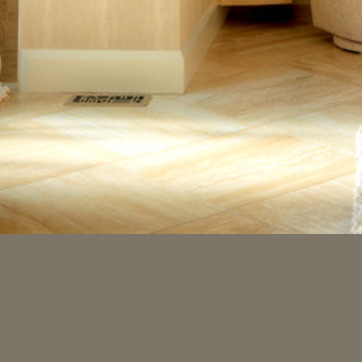
Material: tile